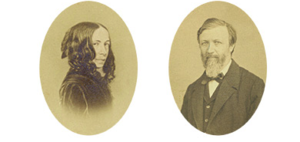
Elizabeth Barrett Browning et Robert Browning
Publié en 1933, Flush est moins un roman de Virginia Woolf qu'une biographie fictive de la poétesse Elizabeth Barrett Browning vue par son cocker.